EInstruction

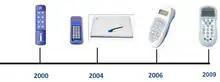
eInstruction Timeline

eInstruction acquired Interwrite Learning in 2008, which included GTCO CalComp. GTCO produced tablets with wireless and Bluetooth connectivity.